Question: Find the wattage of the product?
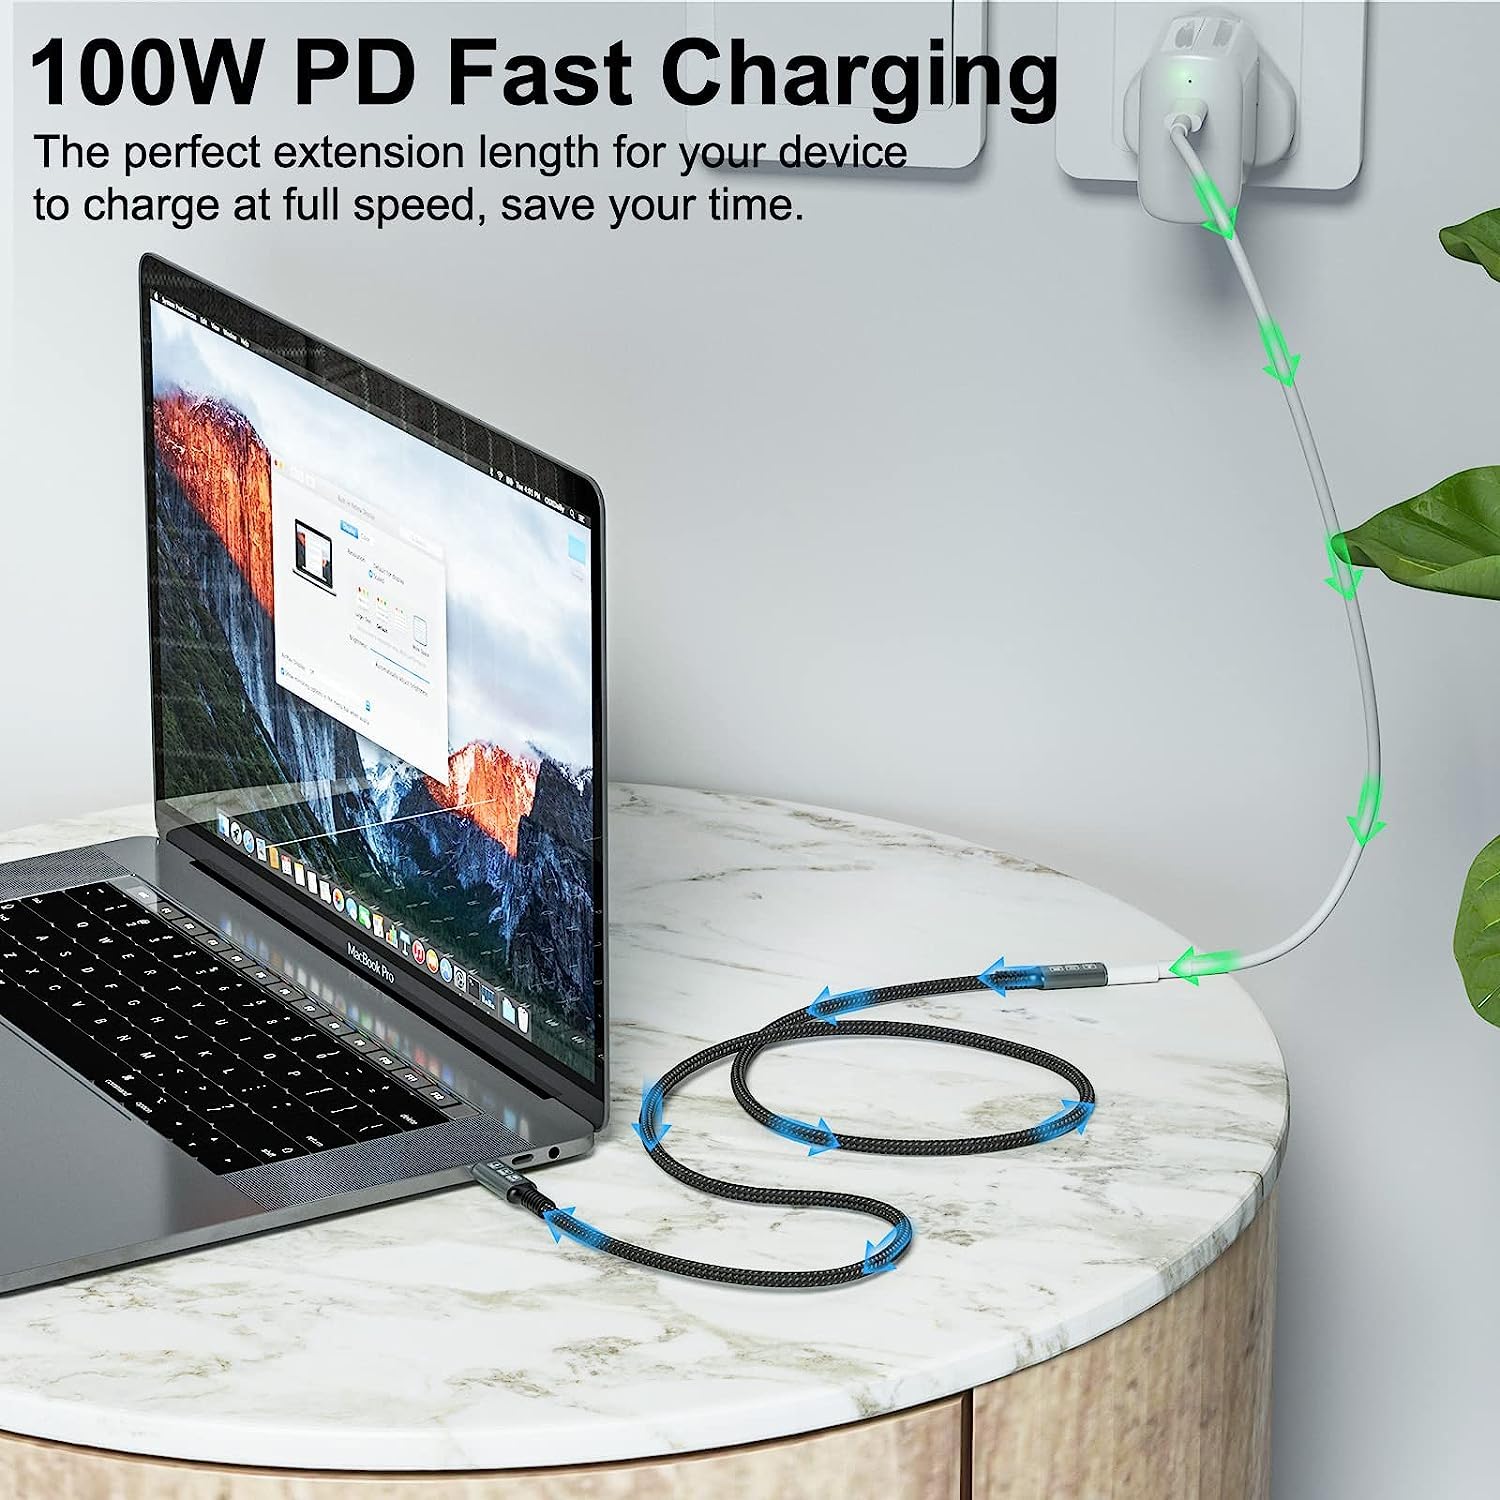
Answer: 100.0 watt